River Orchy

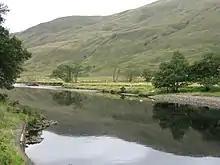
View down Glen Orchy with the River Orchy in foreground

Above the Bridge of Orchy, the river water is shallow and stony. In the of the river before its falls, there are many angling streams and pools. At Bridge of Orchy, the river is accessible via the A82.